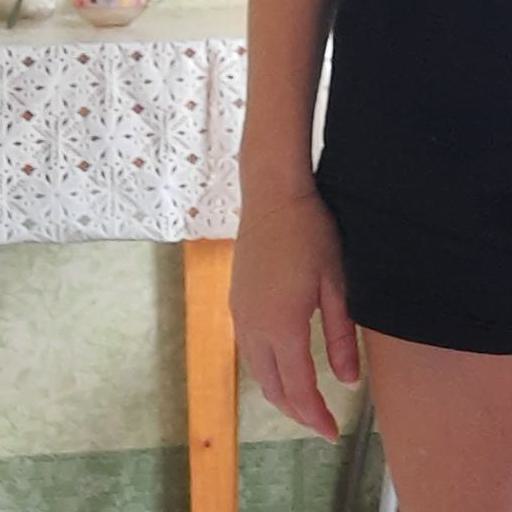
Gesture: no_gesture